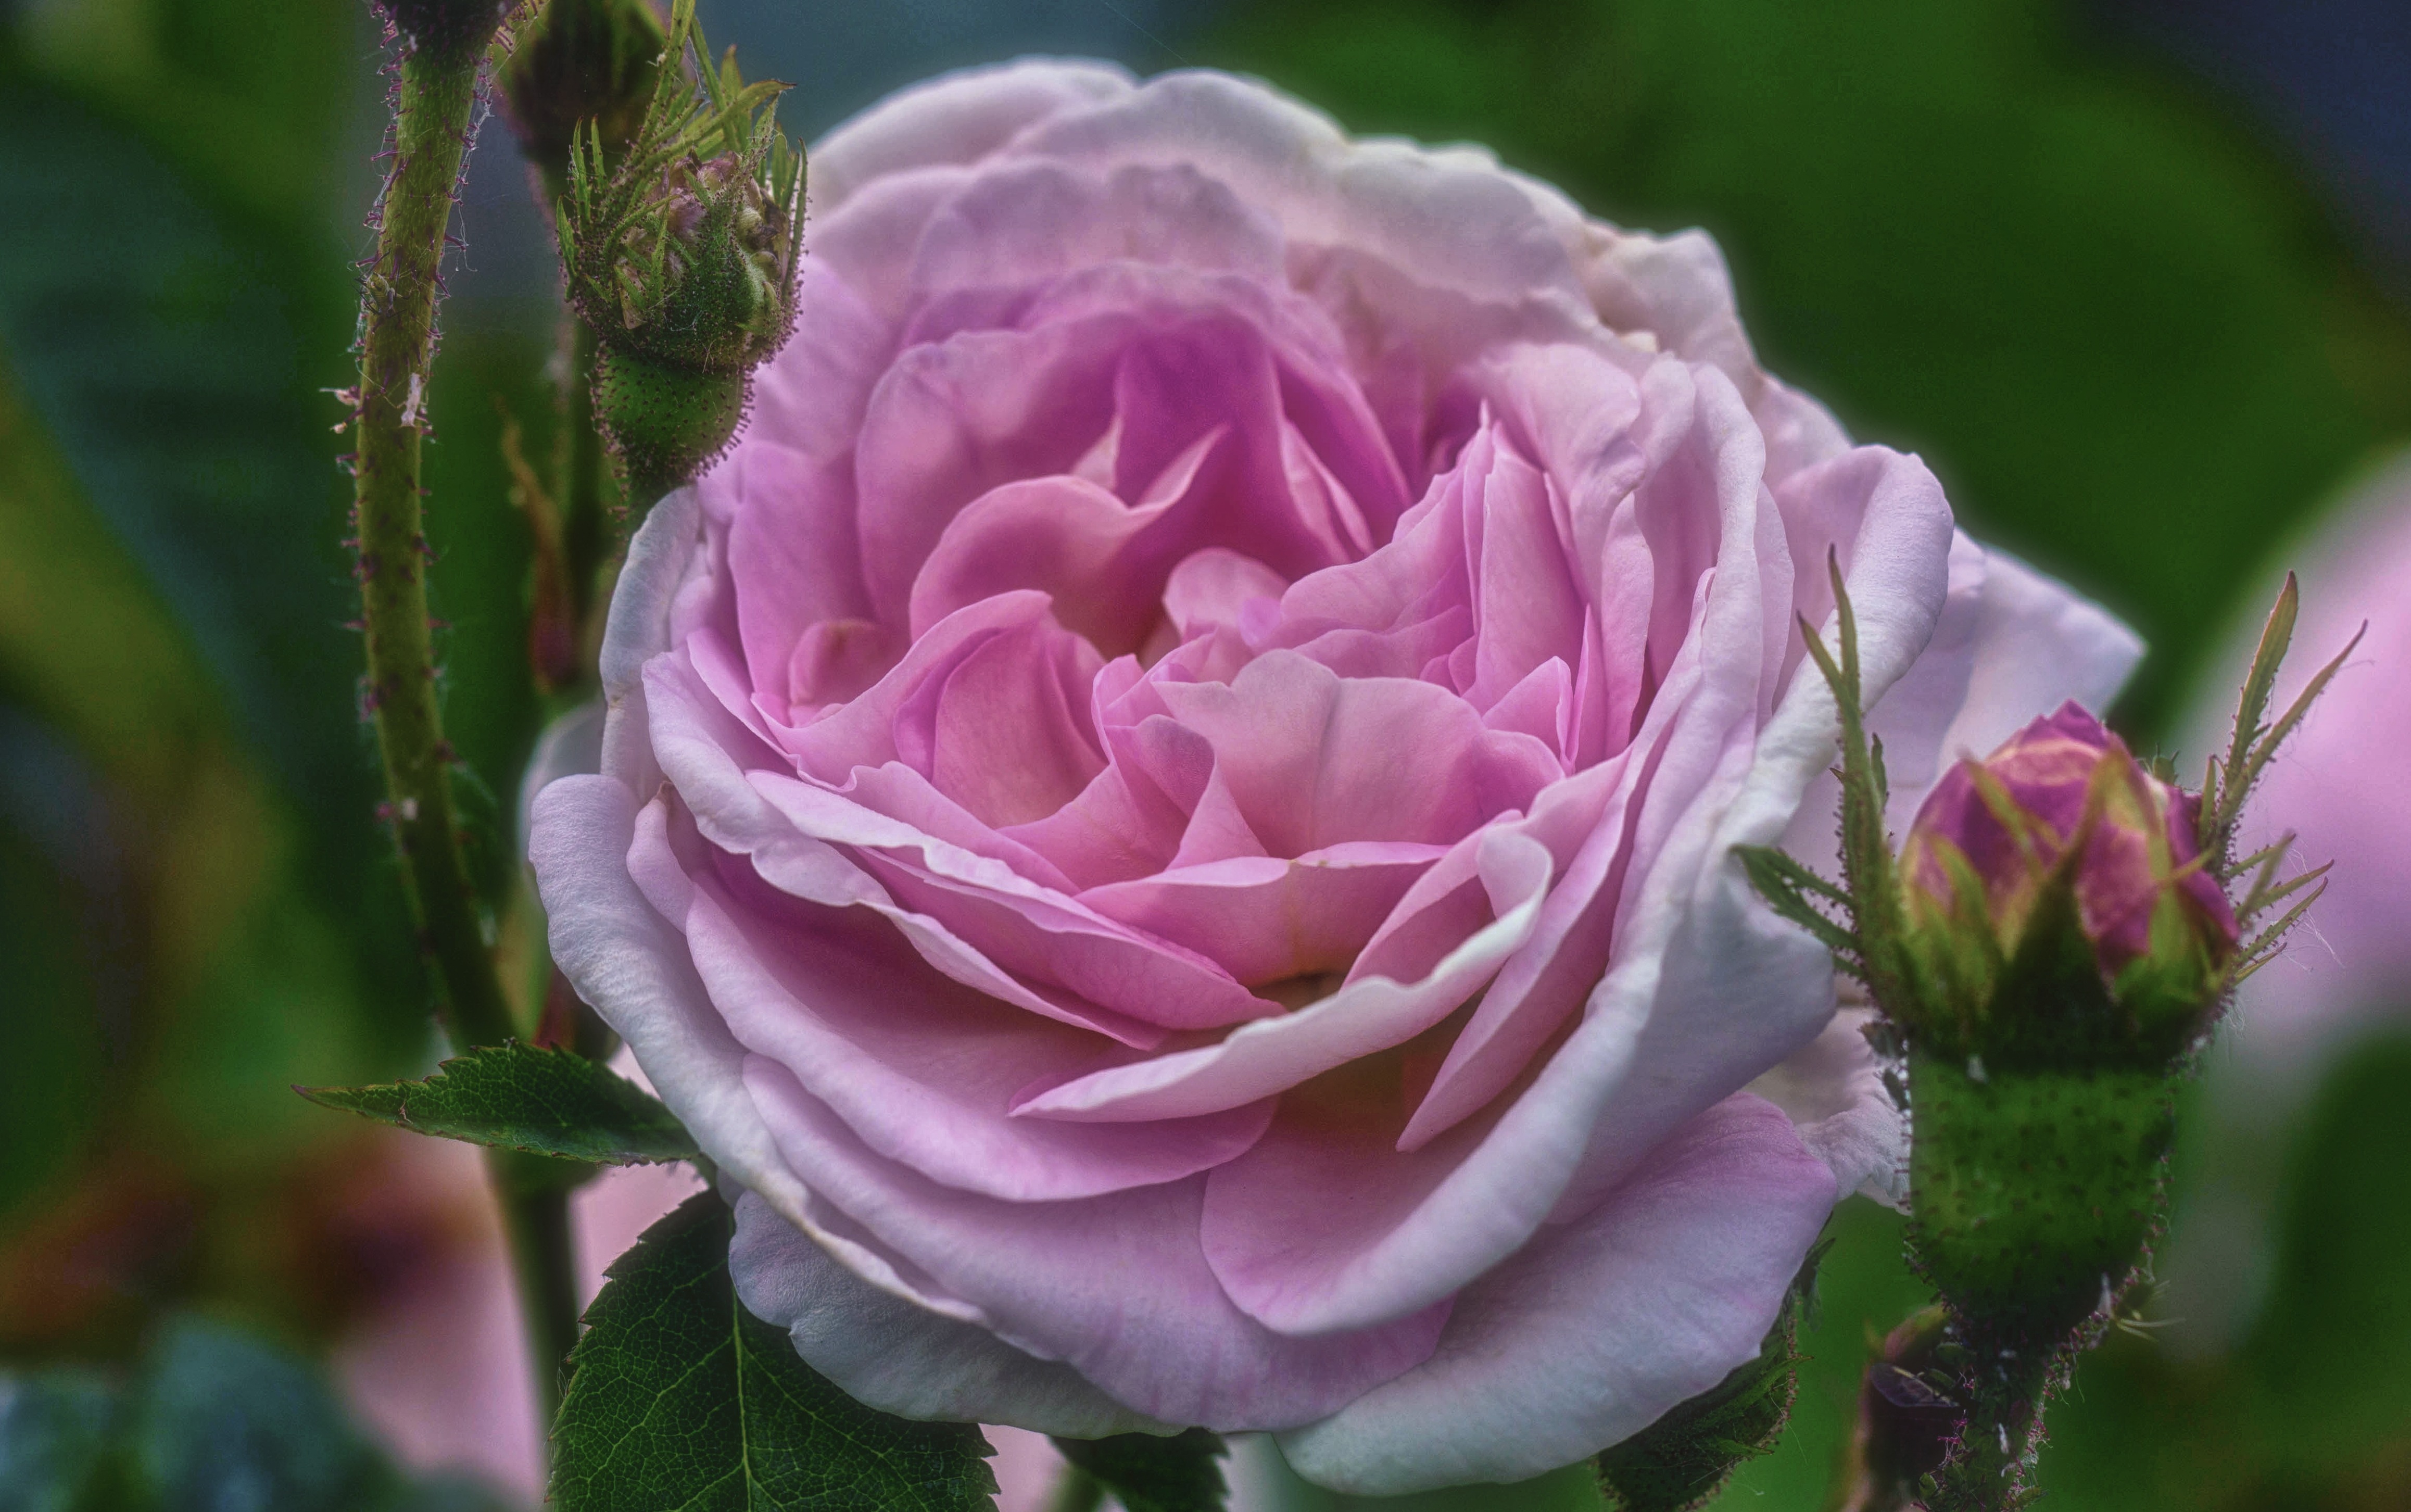
nature, blossom, plant, flower, petal, bloom, rose, pink, close, mysterious, bright, beautiful, secret, floribunda, beautifull, pink flower, rose blooms, flowering plant, garden roses, rose family, plant stem, land plant, rosa centifolia, rose order